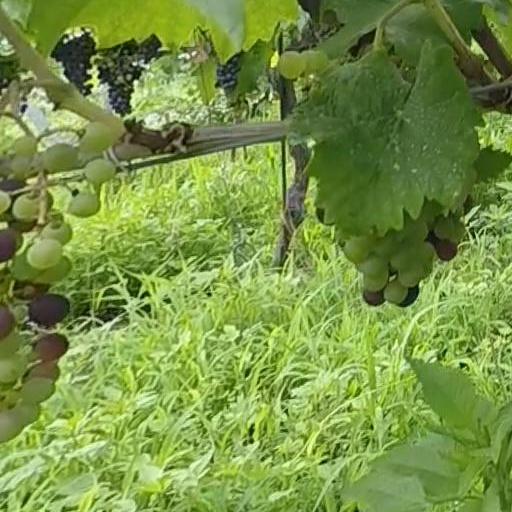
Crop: grape